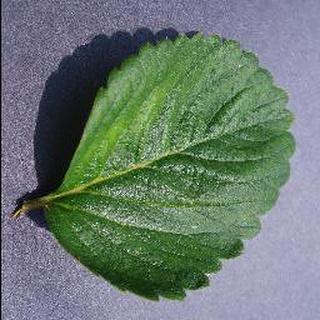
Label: healthy_strawberry